Idaten Jump

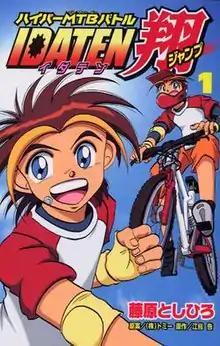
First "tankōbon" volume cover, featuring Sho Yamato

is a Japanese manga series created by Toshihiro Fujiwara. It was serialized in Kodansha's "Comic BomBom". The manga tells the story about a boy named Sho Yamato who loves mountain biking. It was adapted into a 52-episode anime series produced by Aniplex, TV Tokyo and TV Tokyo MediaNet, animated by and directed by Takayuki Hamana, with Fumihiko Shimo writing the scripts, Miyako Yatsu designing the characters and Yasuharu Takanashi composing the music. It aired from October 1, 2005, to September 30, 2006. A toyline was also made by Tomy.